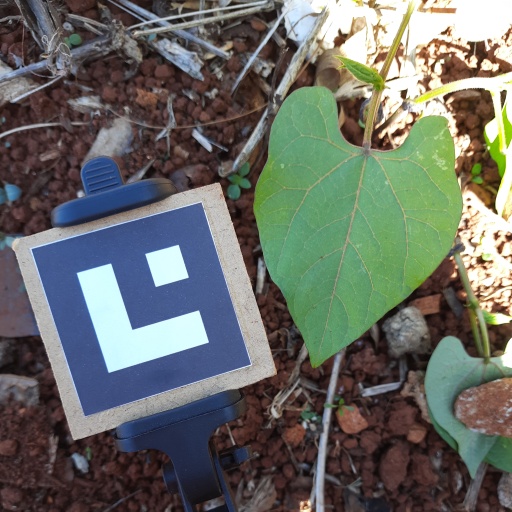
Observations: flat surface, no eating holes, under shade